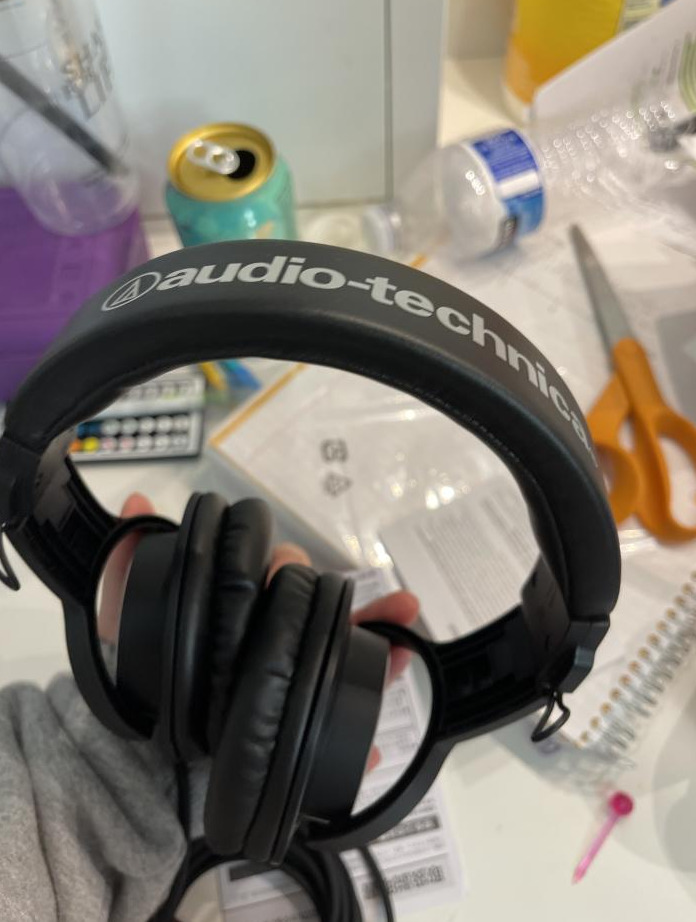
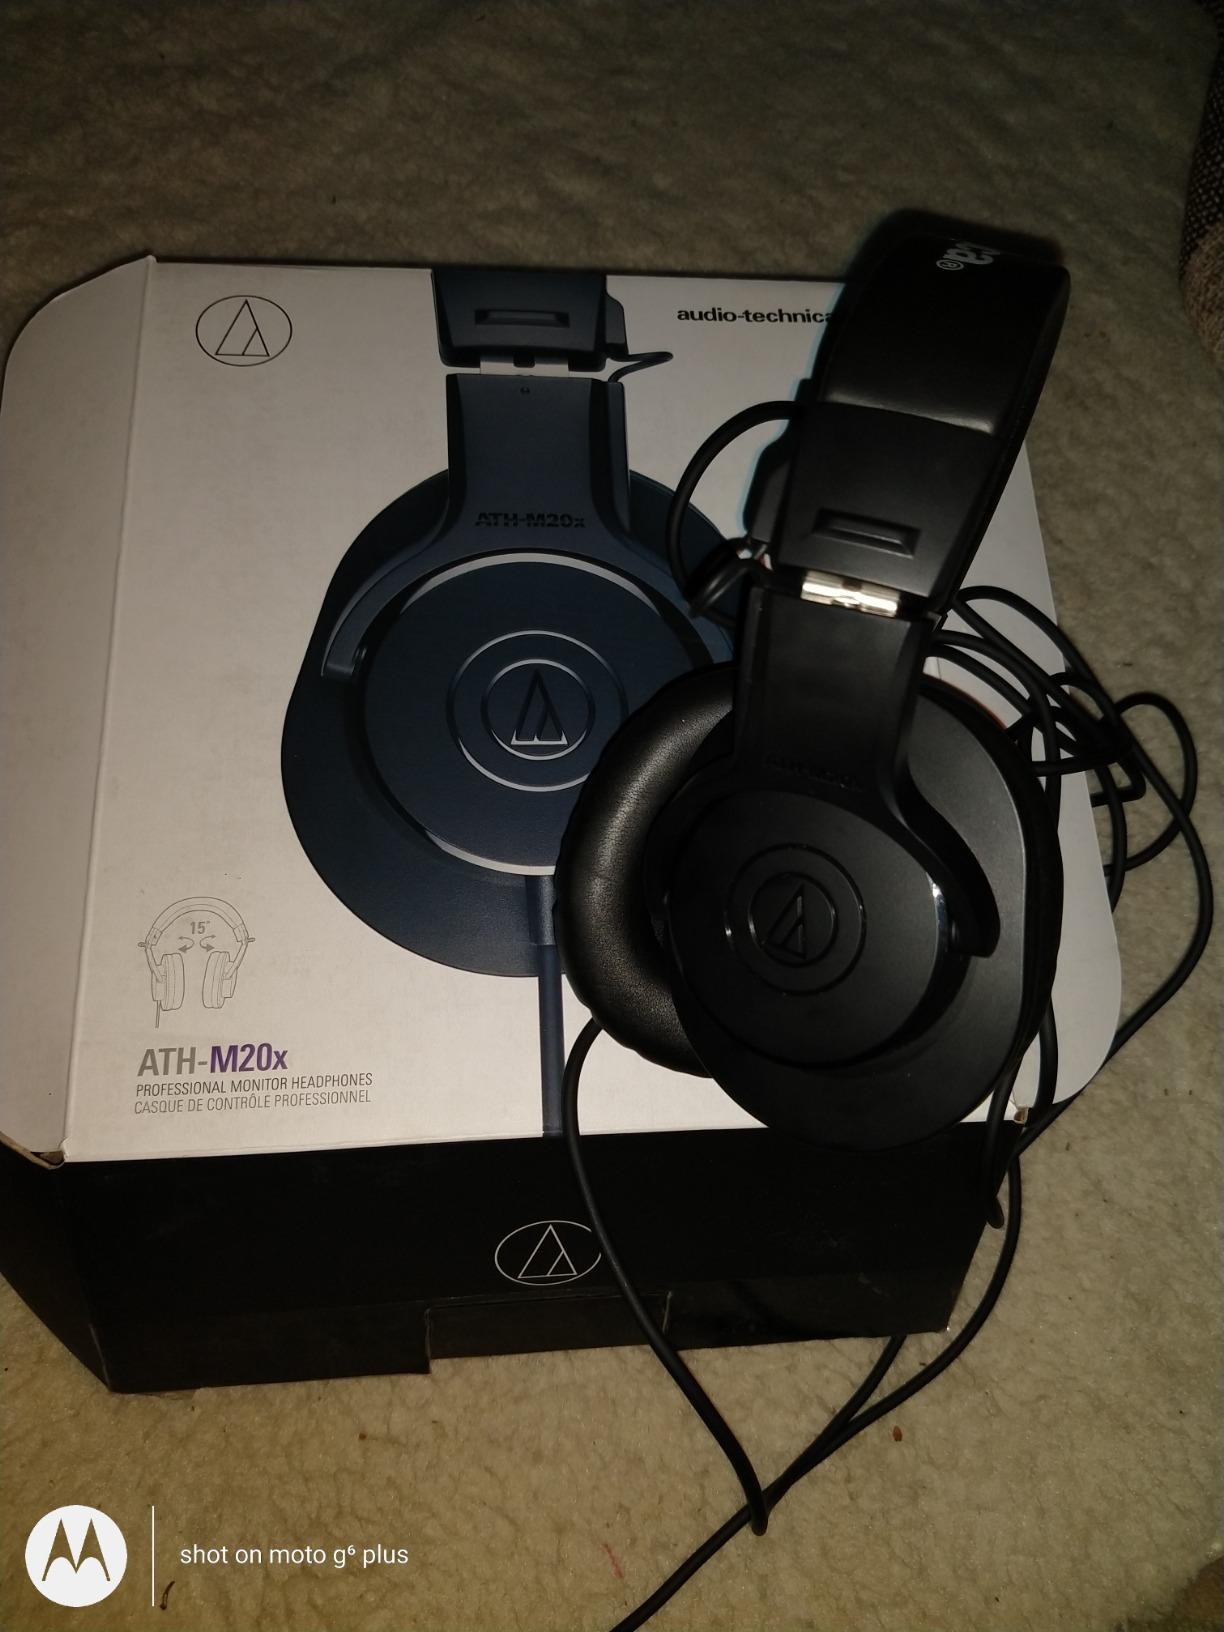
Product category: headphones
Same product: yes